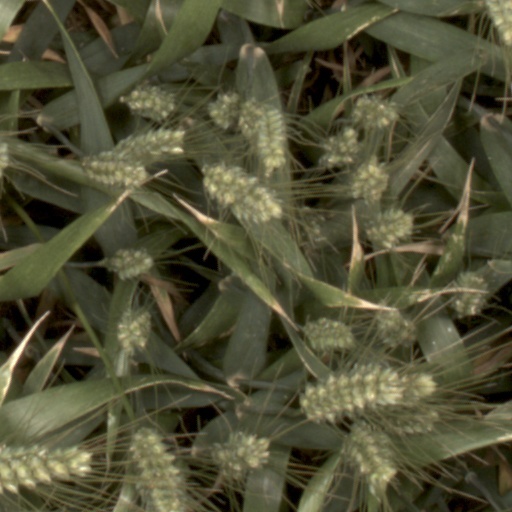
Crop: wheat